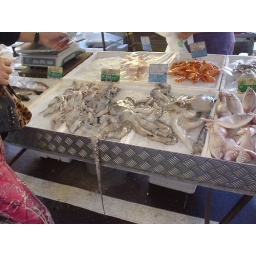
octopus in fish market